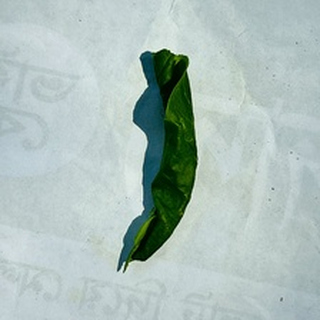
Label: lemon_curl_virus